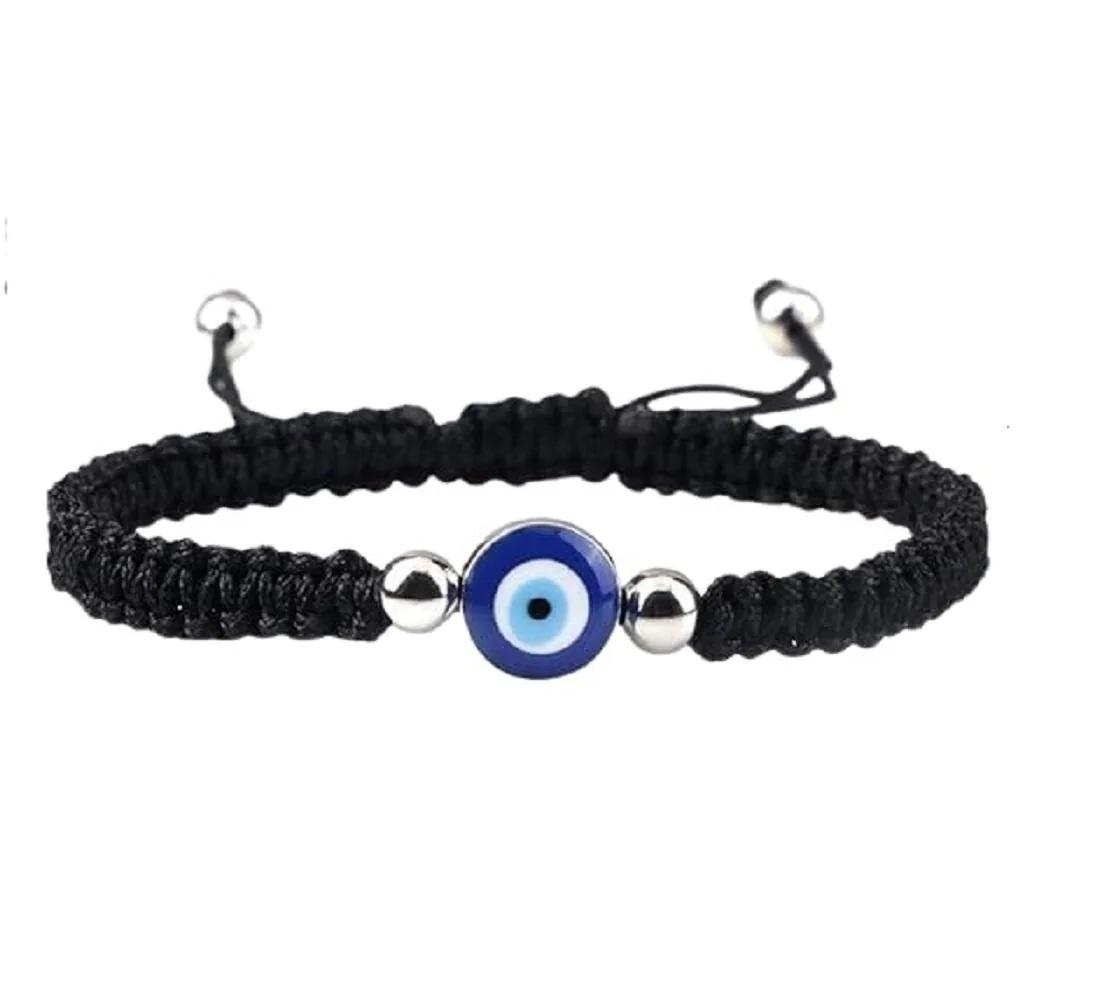
 Malas Collection - Thread Evil Eye Bracelet For Men,Women
Type: Bracelets
Brand: Malas Collection
Price: Rs. 197
Malas Collections Evil Eye Nazariya Bracelet For Men And WomenMalas Collections Evil Eye Nazariya Bracelet For Men And WomenMalas Collections Evil Eye Nazariya Bracelet For Men And WomenMalas Collections Evil Eye Nazariya Bracelet For Men And Women Malas Collections Evil Eye Nazariya Bracelet For Men And Women
Features: Couple Bracelet,Trendy bracelet,fancy bracelet,bracelet for men and women